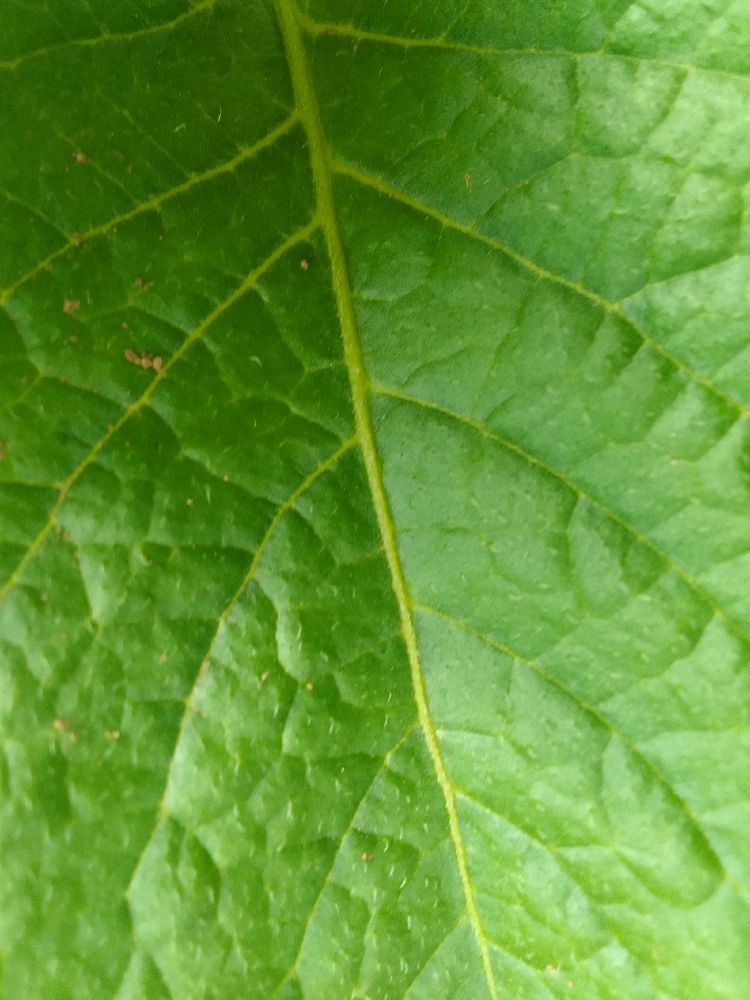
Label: Healthy